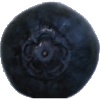
Label: Blueberry 1